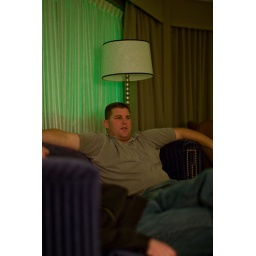
The windows of the MGM Grand glow in this characteristic green color, as can be seen from the outside photos.